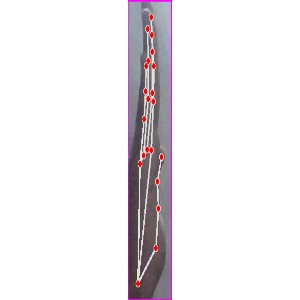
अक्षर: द